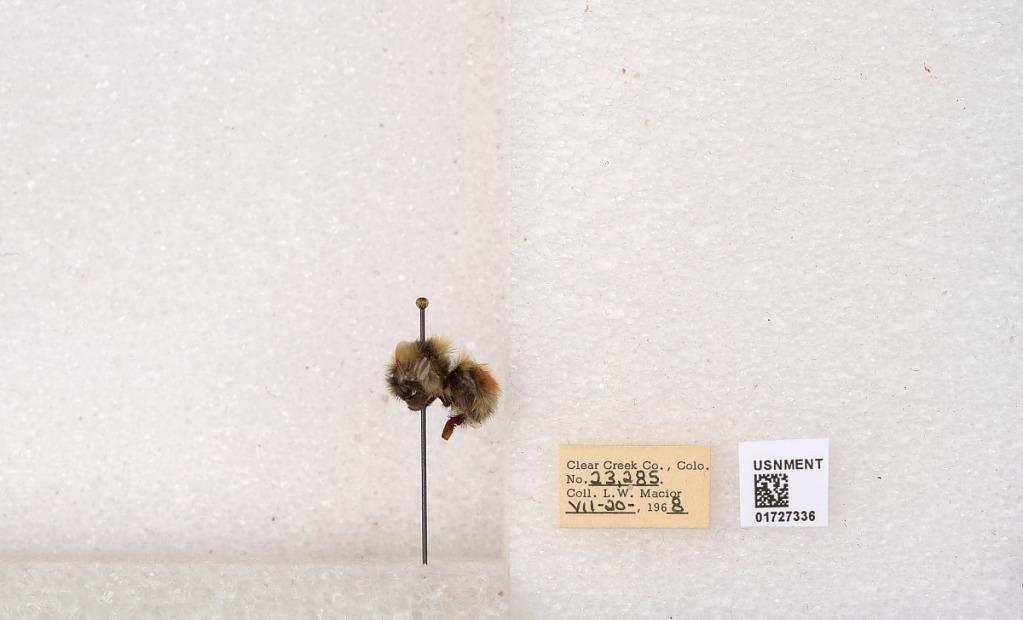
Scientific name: Bombus (Pyrobombus) sylvicola Kirby
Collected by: L. Macior
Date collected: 1968-7-20
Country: United States
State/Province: Colorado
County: Clear Creek
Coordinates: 39.6891, -105.644